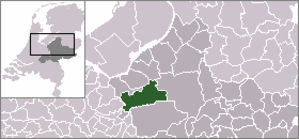
Barneveld est un village et une commune de 50 623 habitants dans le Gueldre aux Pays-Bas.